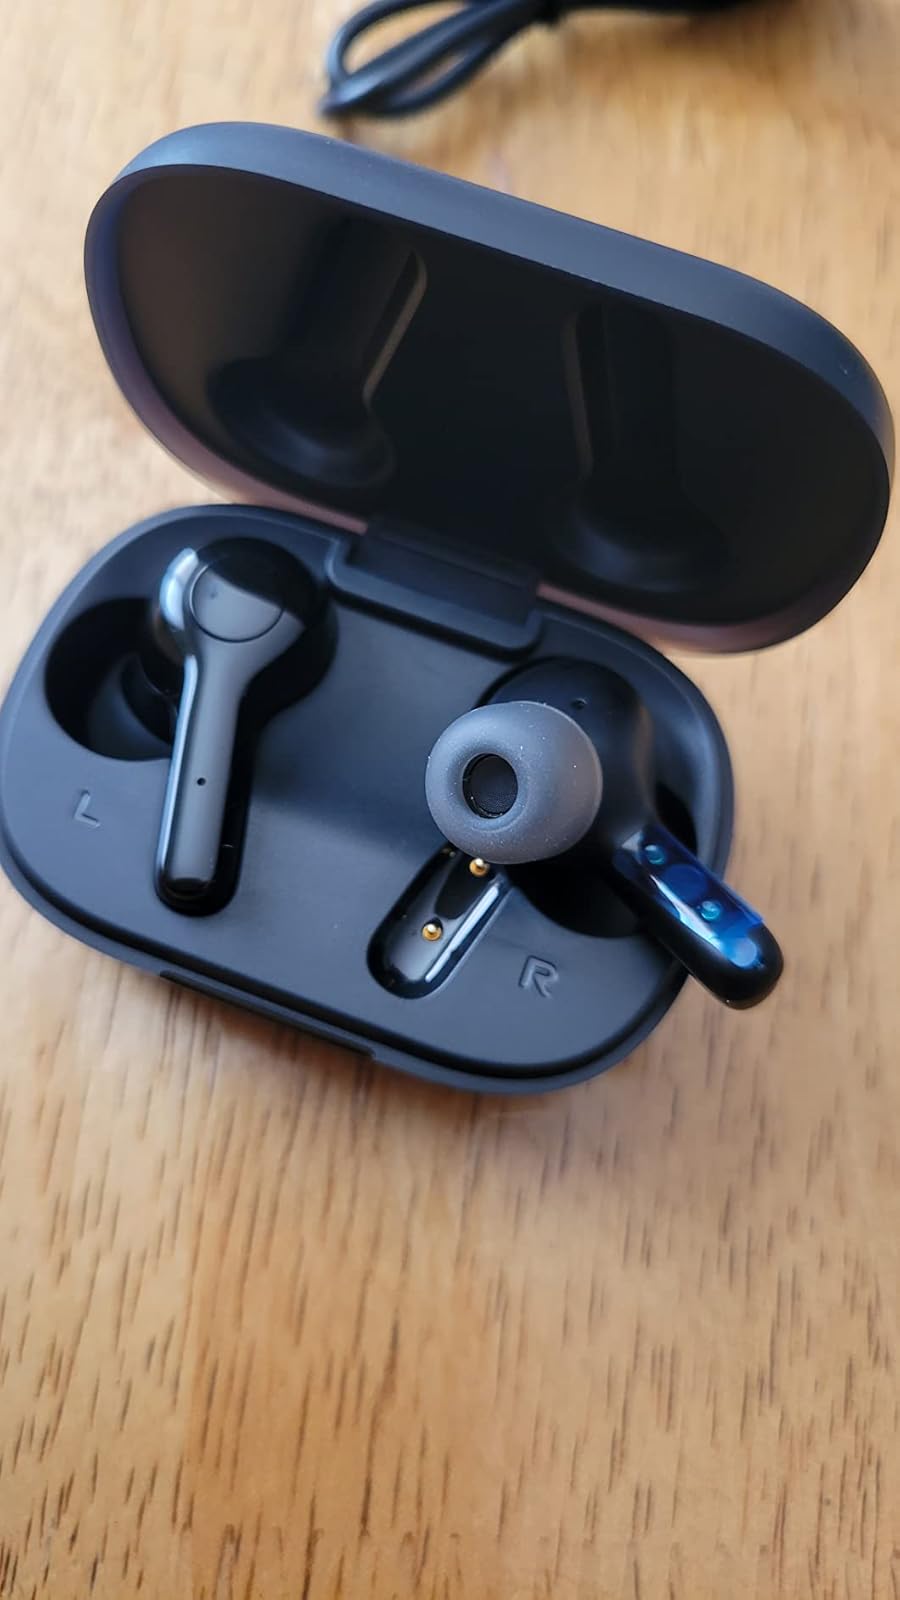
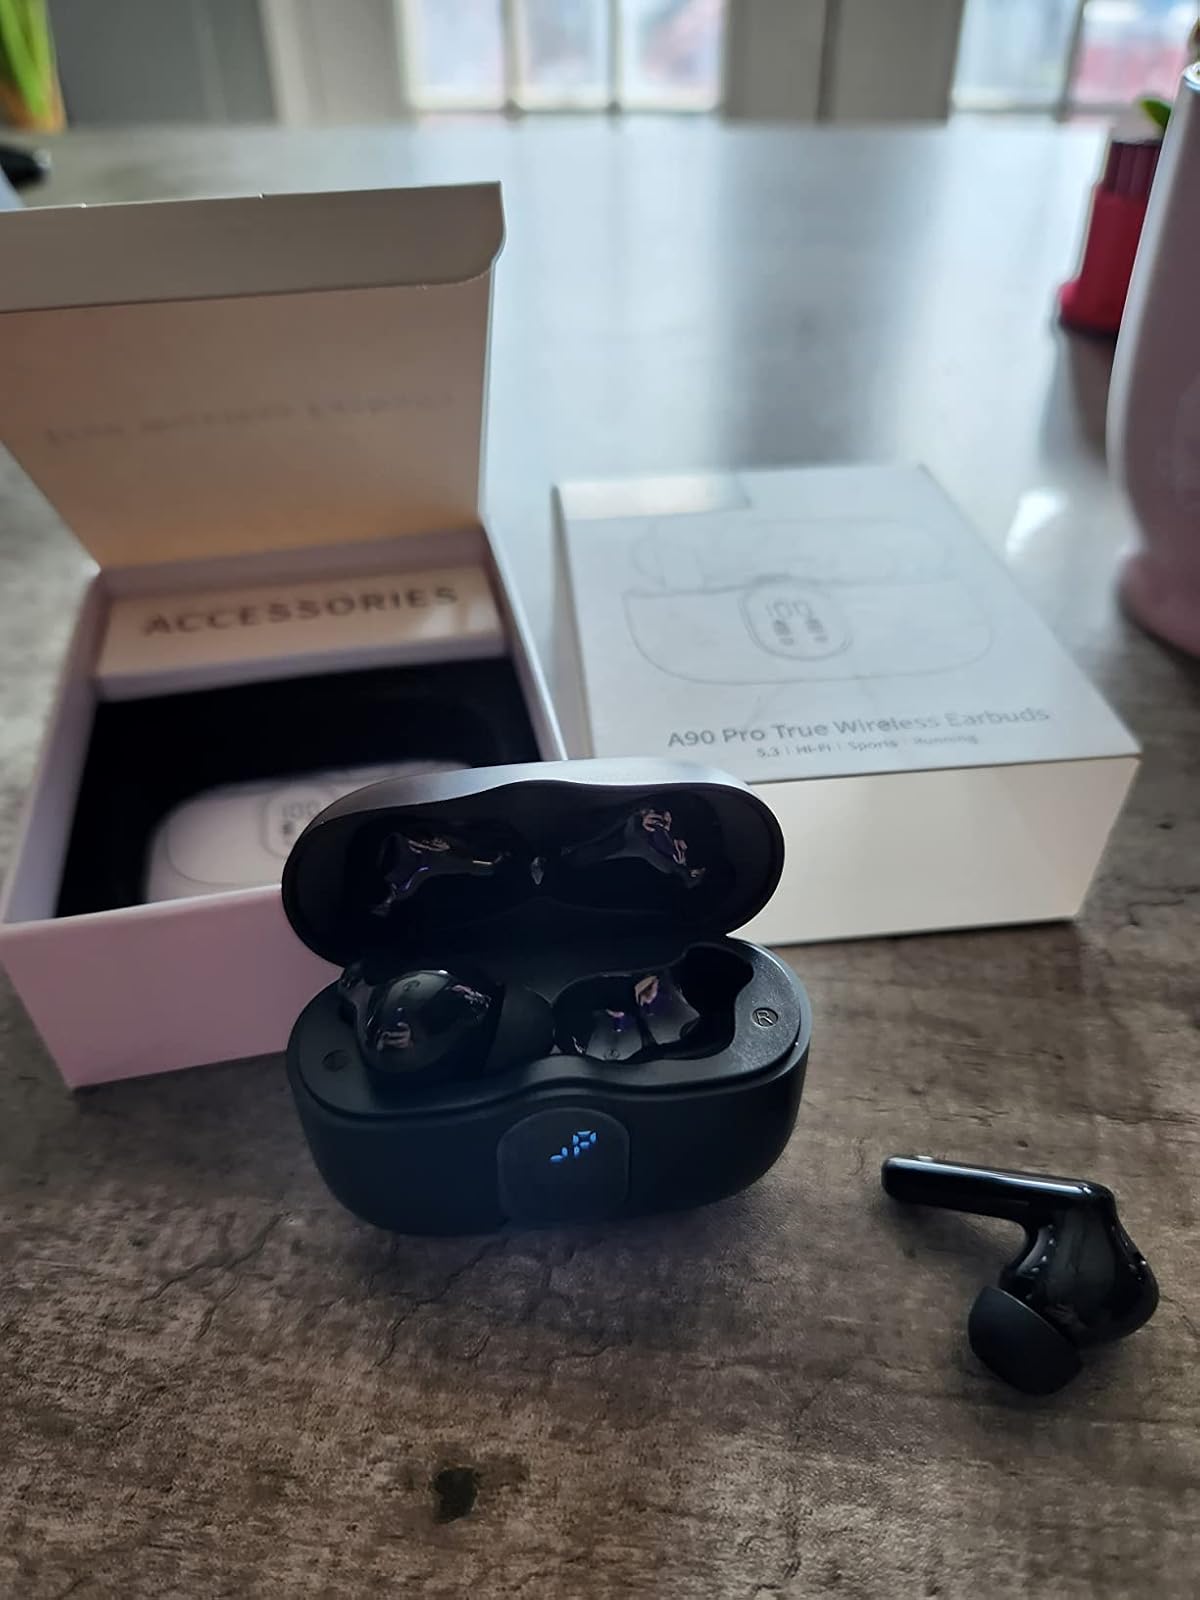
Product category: earbuds
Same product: no